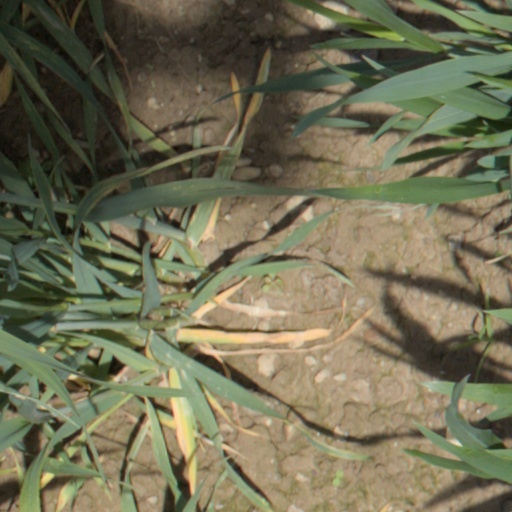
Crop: wheat